Weston-super-Mare

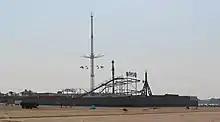
Funland, a seasonal amusement park hosted at the Tropicana

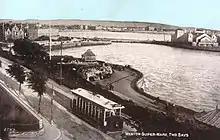
A "toast rack" tram heading into town at Madeira Cove, ca. 1904

Since the 1970s, Weston has suffered a decline in popularity as a holiday destination, as have most British seaside resorts, due to the advent of cheap foreign holidays and the demise of the traditional "works holidays" of heavy and manufacturing industries elsewhere in UK. The town had become a centre of industries such as helicopter production, and maintenance at the GKN Westland factory until its closure in 2002, however the company still retains a design office under the name GKN Aerospace Engineering Services at the Winterstoke Road site. Road transport links were improved with the M5 motorway running close by, and the town now supports light industries and distribution depots, including Lidl's distribution centre for its southern based stores, and is also a dormitory town for Bristol. Vutrix, one of the largest semiconductor and video/audio distribution equipment companies in the television broadcasting industry, is based in the town. Two of the town's largest employers are the local council and Weston College, which has recently begun to offer university degrees as a secondary campus of Bath Spa University.